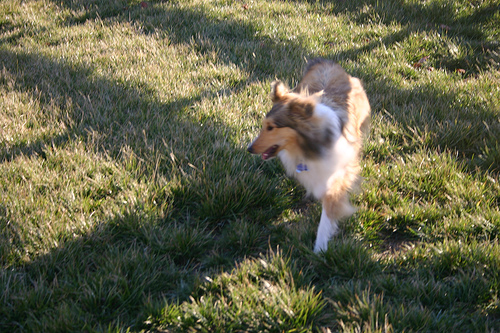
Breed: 274-n000110-Shetland_sheepdog